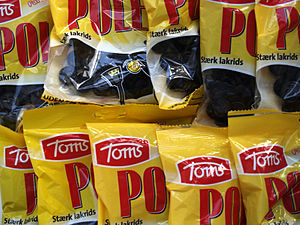
Toms
Lakridspastillerne Toms Poletter i slikposer
Toms Gruppen A/S er en dansk konfekturevirksomhed, der producerer og sælger chokolade og andre sukkervarer.